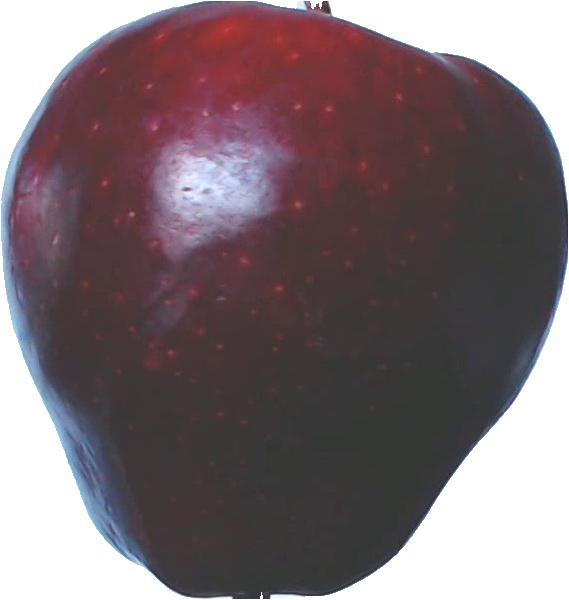
Label: apple_red_delicios_1